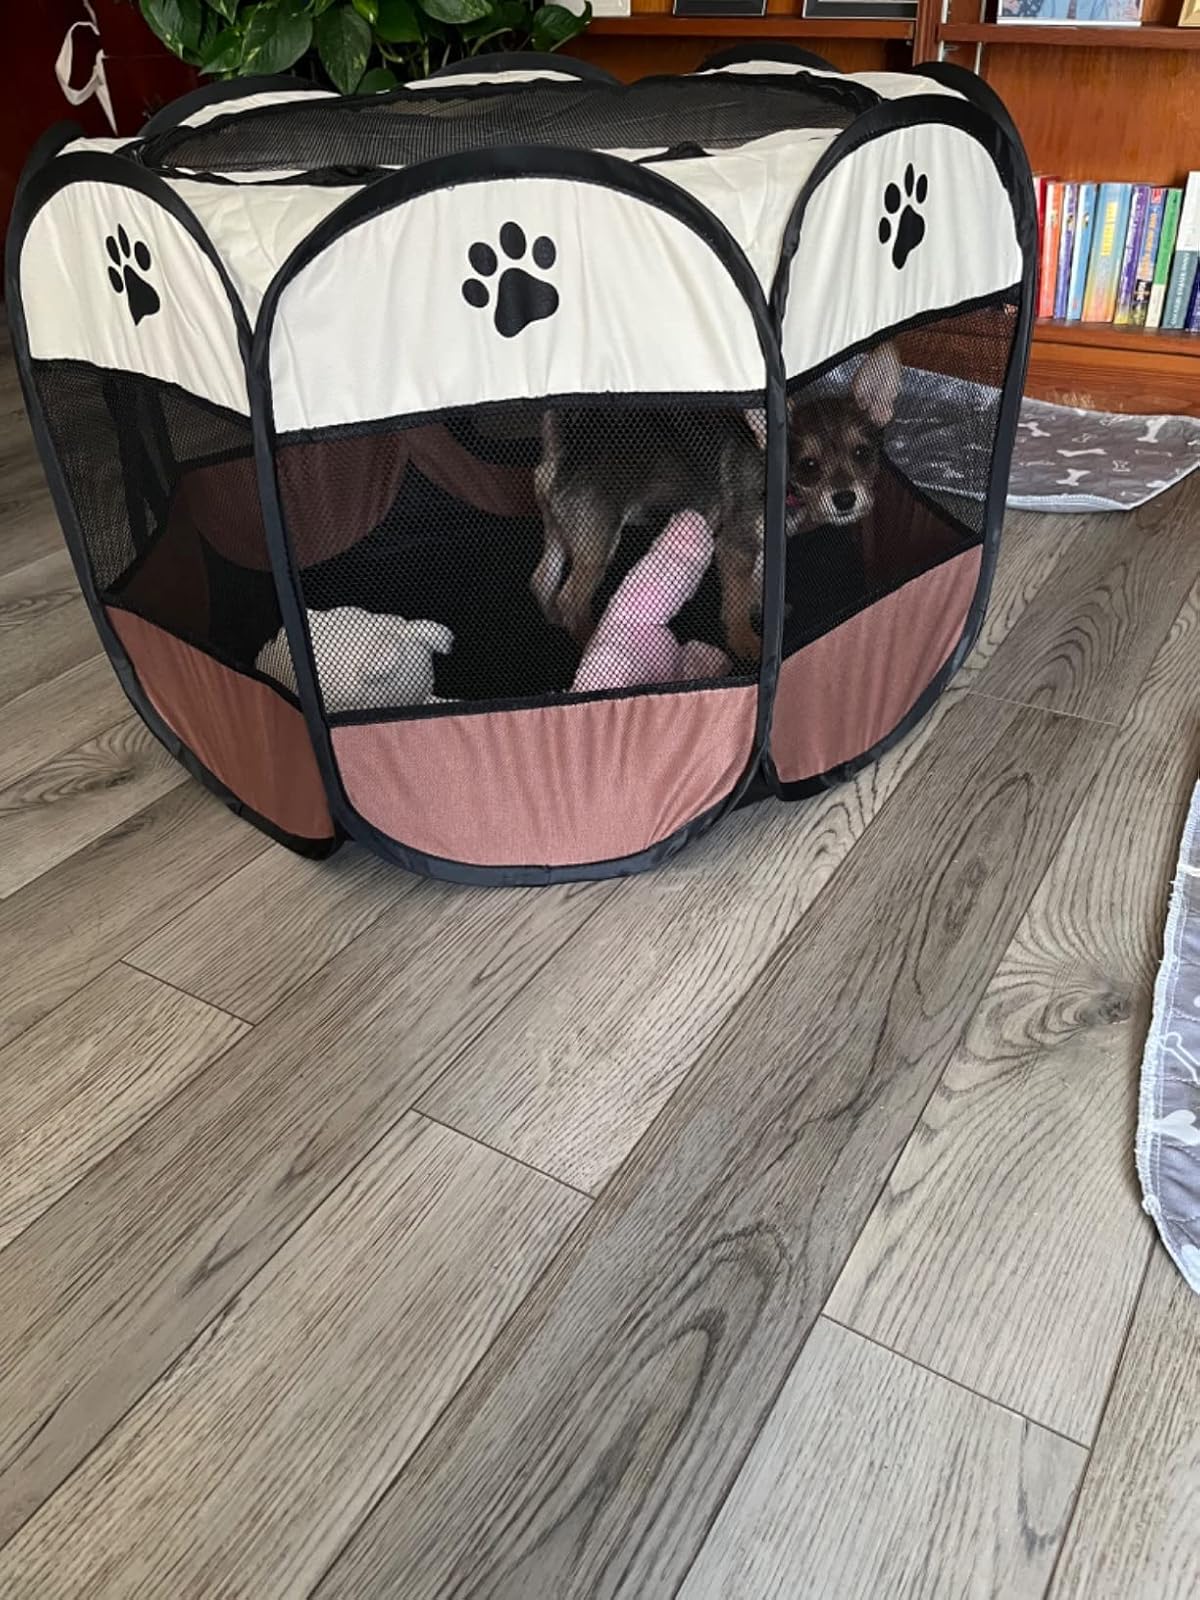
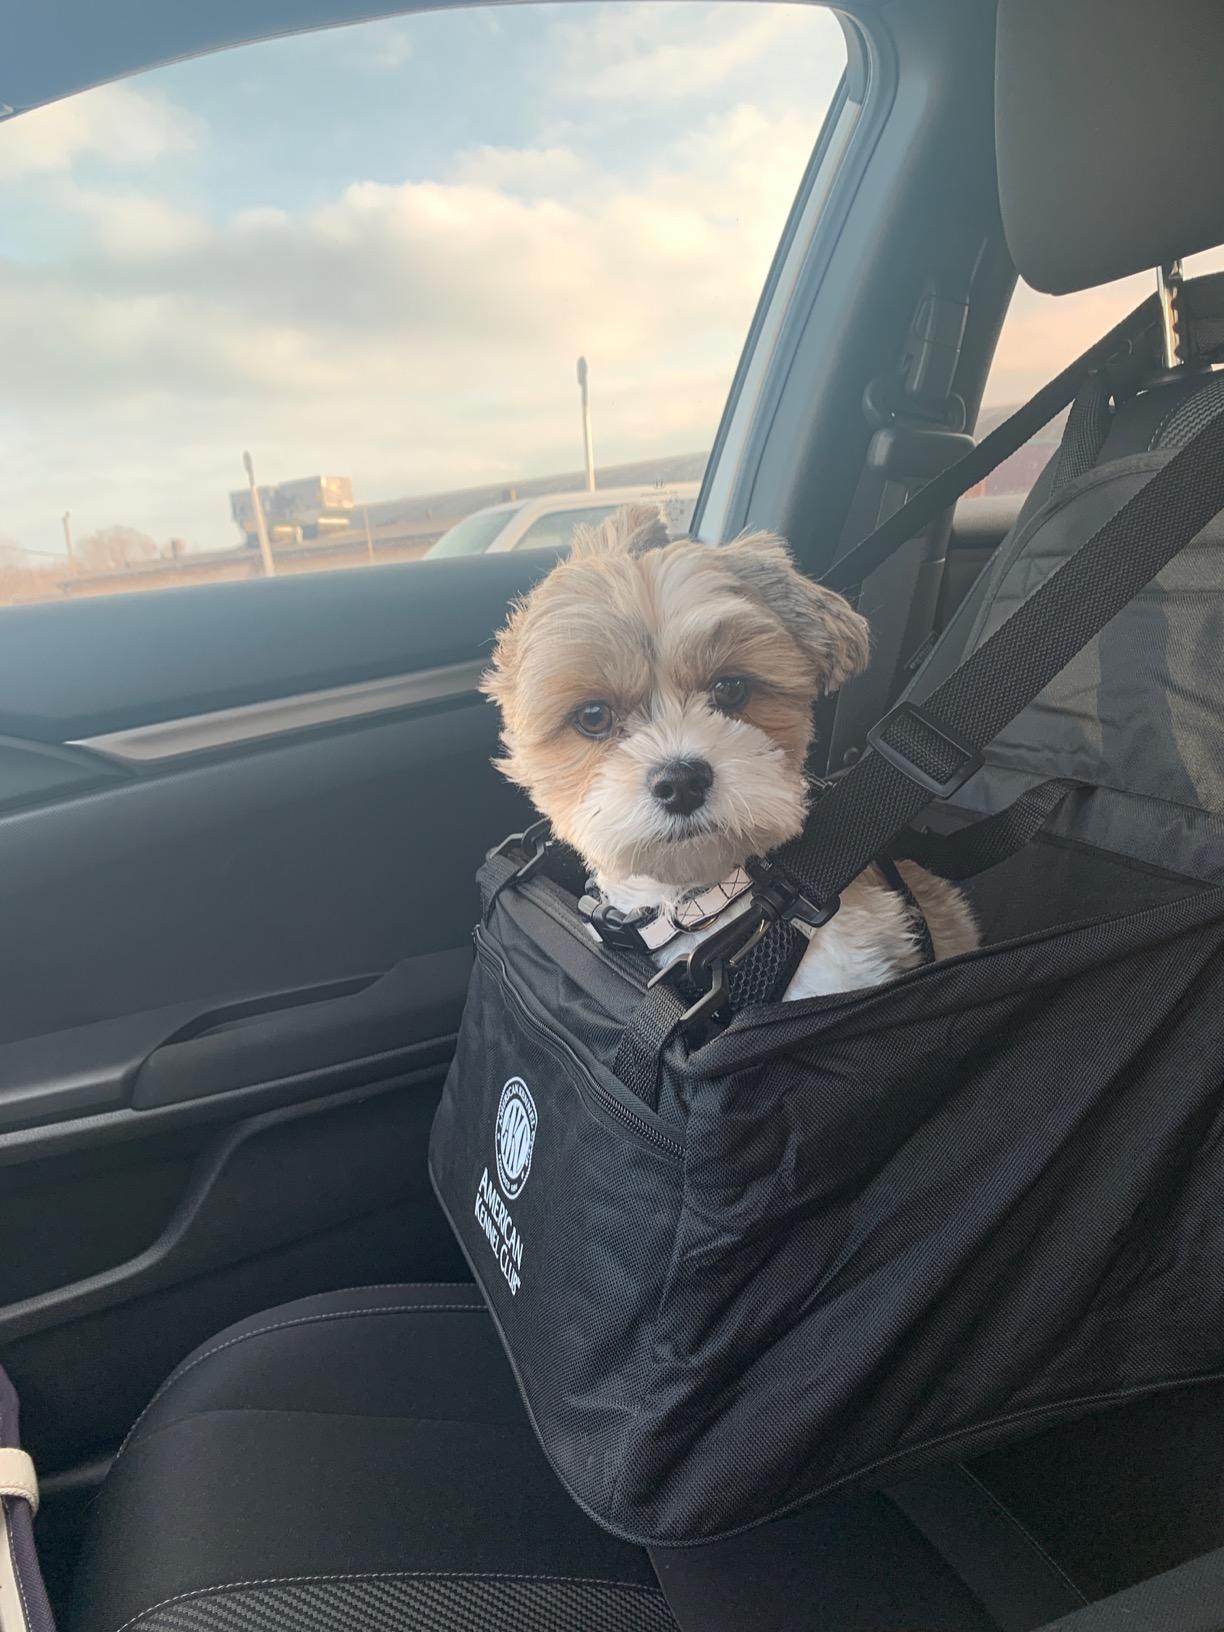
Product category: items_kennel
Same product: no